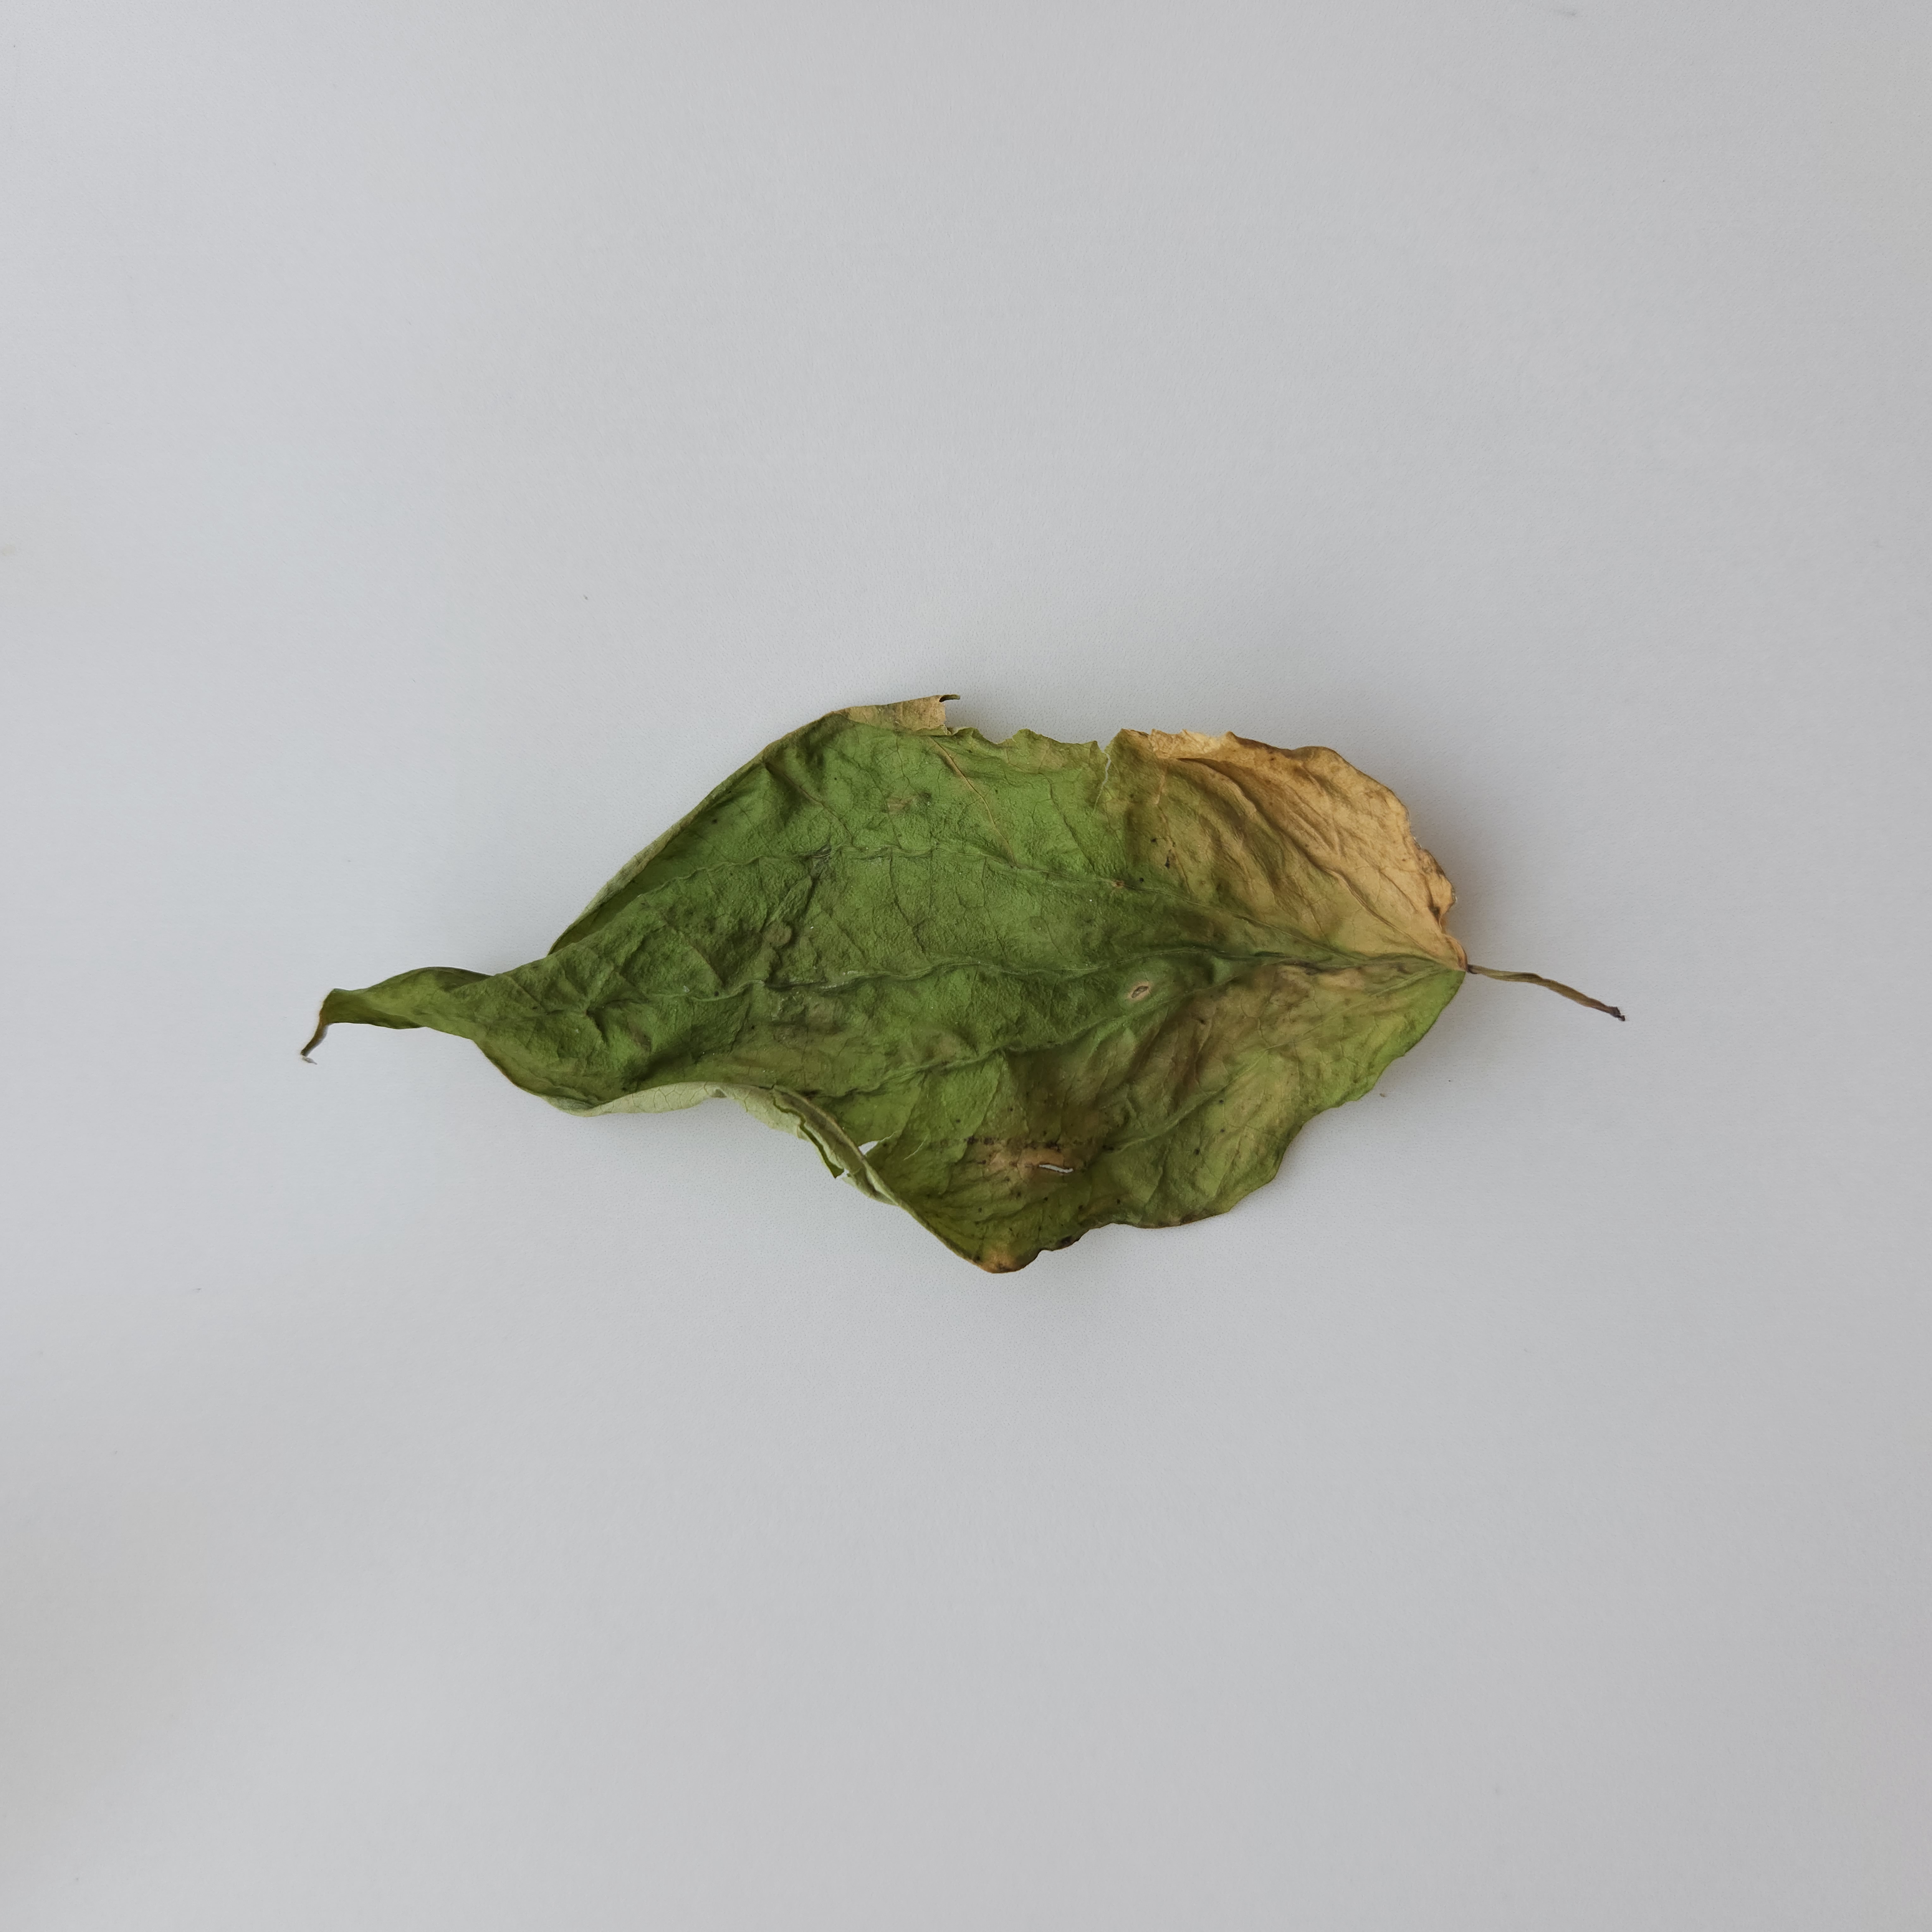
Label: Dried